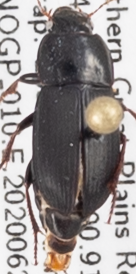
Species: Harpalus opacipennis
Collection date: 2020-06-23
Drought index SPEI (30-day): -2.09
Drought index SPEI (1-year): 0.54
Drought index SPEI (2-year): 1.28